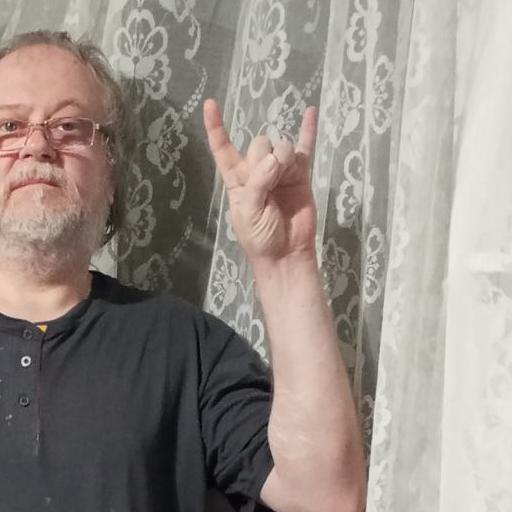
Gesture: rock